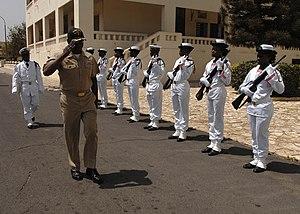
La Marine sénégalaise est la composante navale des forces armées du Sénégal. Sa mission est d'assurer la souveraineté du Sénégal dans sa zone économique exclusive, qui s'étend sur 159 000 km² le long de 700 km de côtes.
Les Forces armées du Sénégal ont pour mission d'assurer la défense nationale et dans ce but, d'assurer en tous temps, en toutes circonstances et contre toutes les formes d’agression, la sécurité et l’intégrité du territoire du Sénégal et de sa population.